Marshall Street Historic District (Allegan, Michigan)

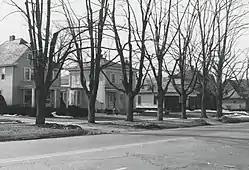

The Marshall Street Historic District is a primarily residential historic district located at 231-237, 335-705, and 232-630 Marshall Street in Allegan, Michigan. It was added to the National Register of Historic Places in 1987.